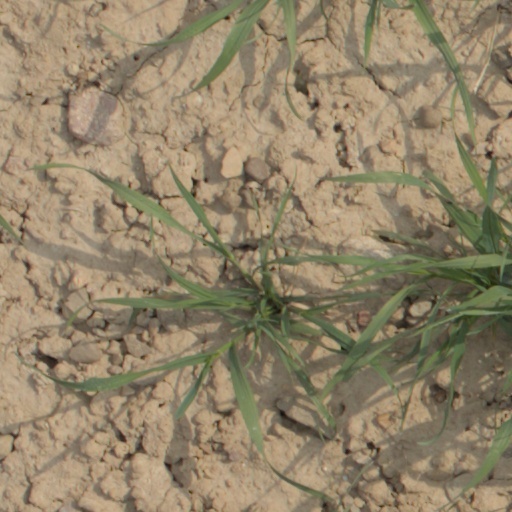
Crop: wheat